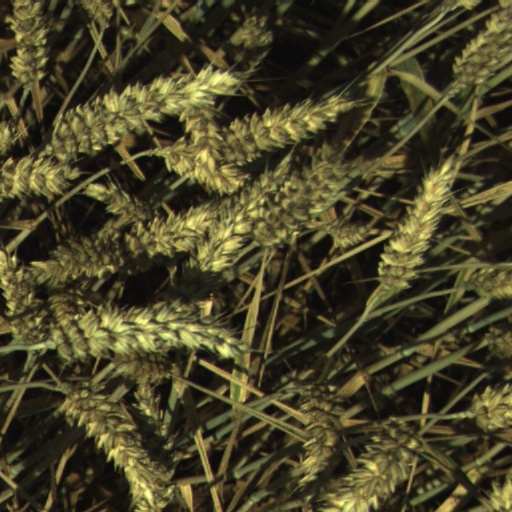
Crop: wheat